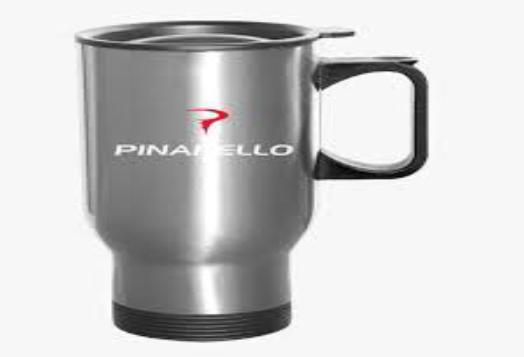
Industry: Transportation